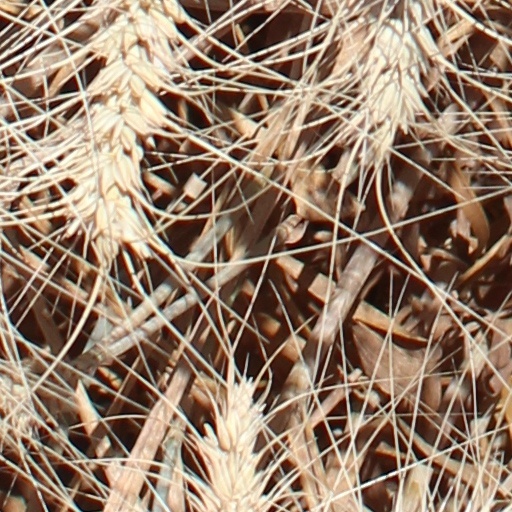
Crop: wheat